Michael Kremer

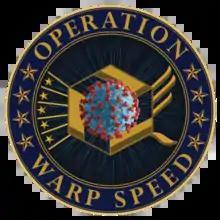
Logo of Operation Warp Speed, a public-private partnership inspired by Kremer's work on AMCs

Kremer has also pursued research on innovation in the pharmaceutical industry. He and Rachel Glennerster have been leading proponents of advance market commitments, legally binding agreements in which governments agree to purchase a given quantity of a vaccine or other item at a profitable price, provided it meets certain standards for efficacy and safety. Kremer promoted the idea in a 2004 book, in addition to a widely cited 2003 report published by the Center for Global Development.